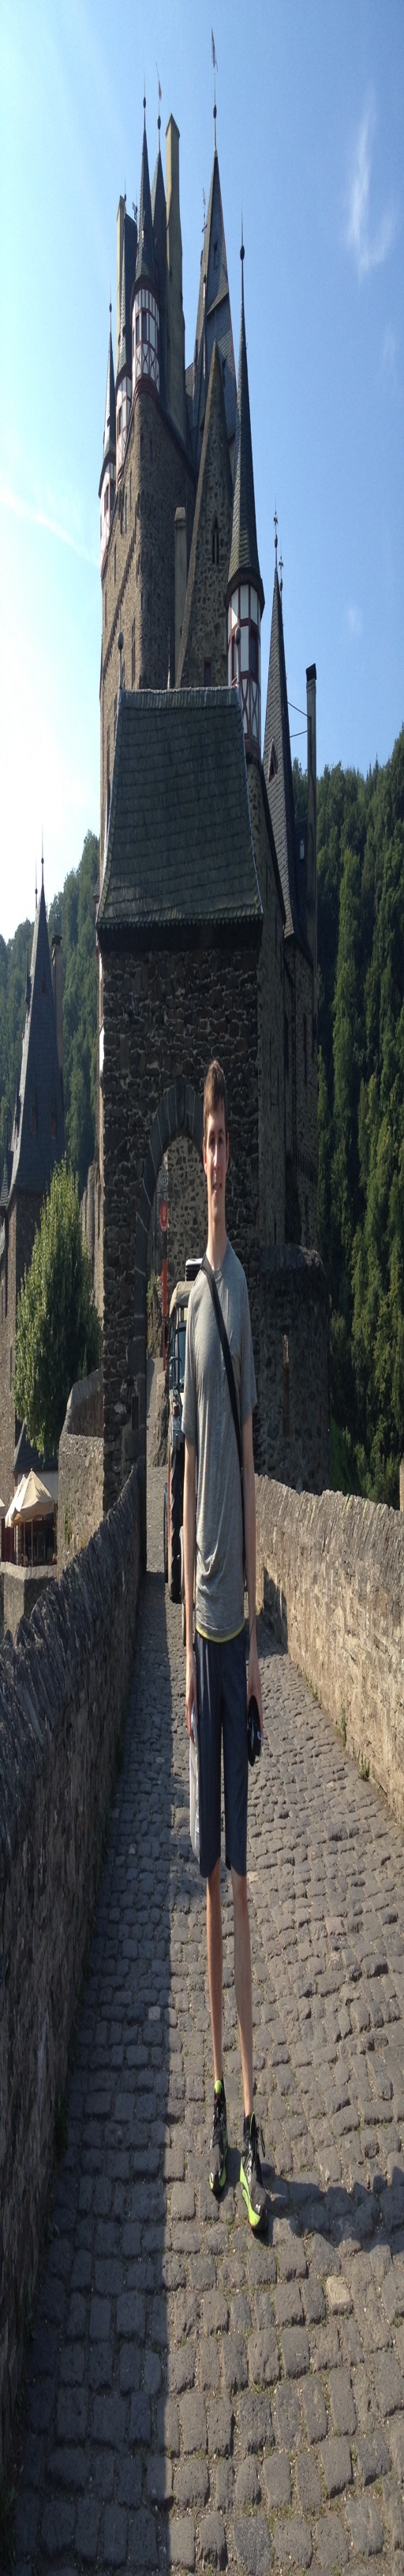
front view of the castle